Charles de Gaulle University – Lille III

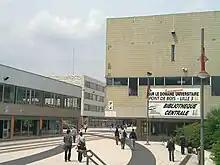
Entrance of Lille III

The Charles de Gaulle University – Lille III was a French university. Since 1974, the main campus of University of Lille III was located in Villeneuve d'Ascq in eastern Lille, at "Pont de Bois" metro station, and includes 21,000 students.